Padma River

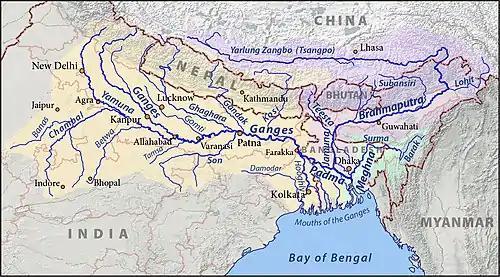
A map showing the major rivers that flow into the Bay of Bengal, including Padma.

The Padma is a major river in Bangladesh. It is the eastern and main distributary of the Ganges, flowing generally southeast for to its confluence with the Meghna River, near the Bay of Bengal. The city of Rajshahi is situated on the banks of the river. Since 1966, over 66,000 hectares of land have been lost to erosion of the Padma.